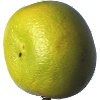
Label: pomelo_sweetie